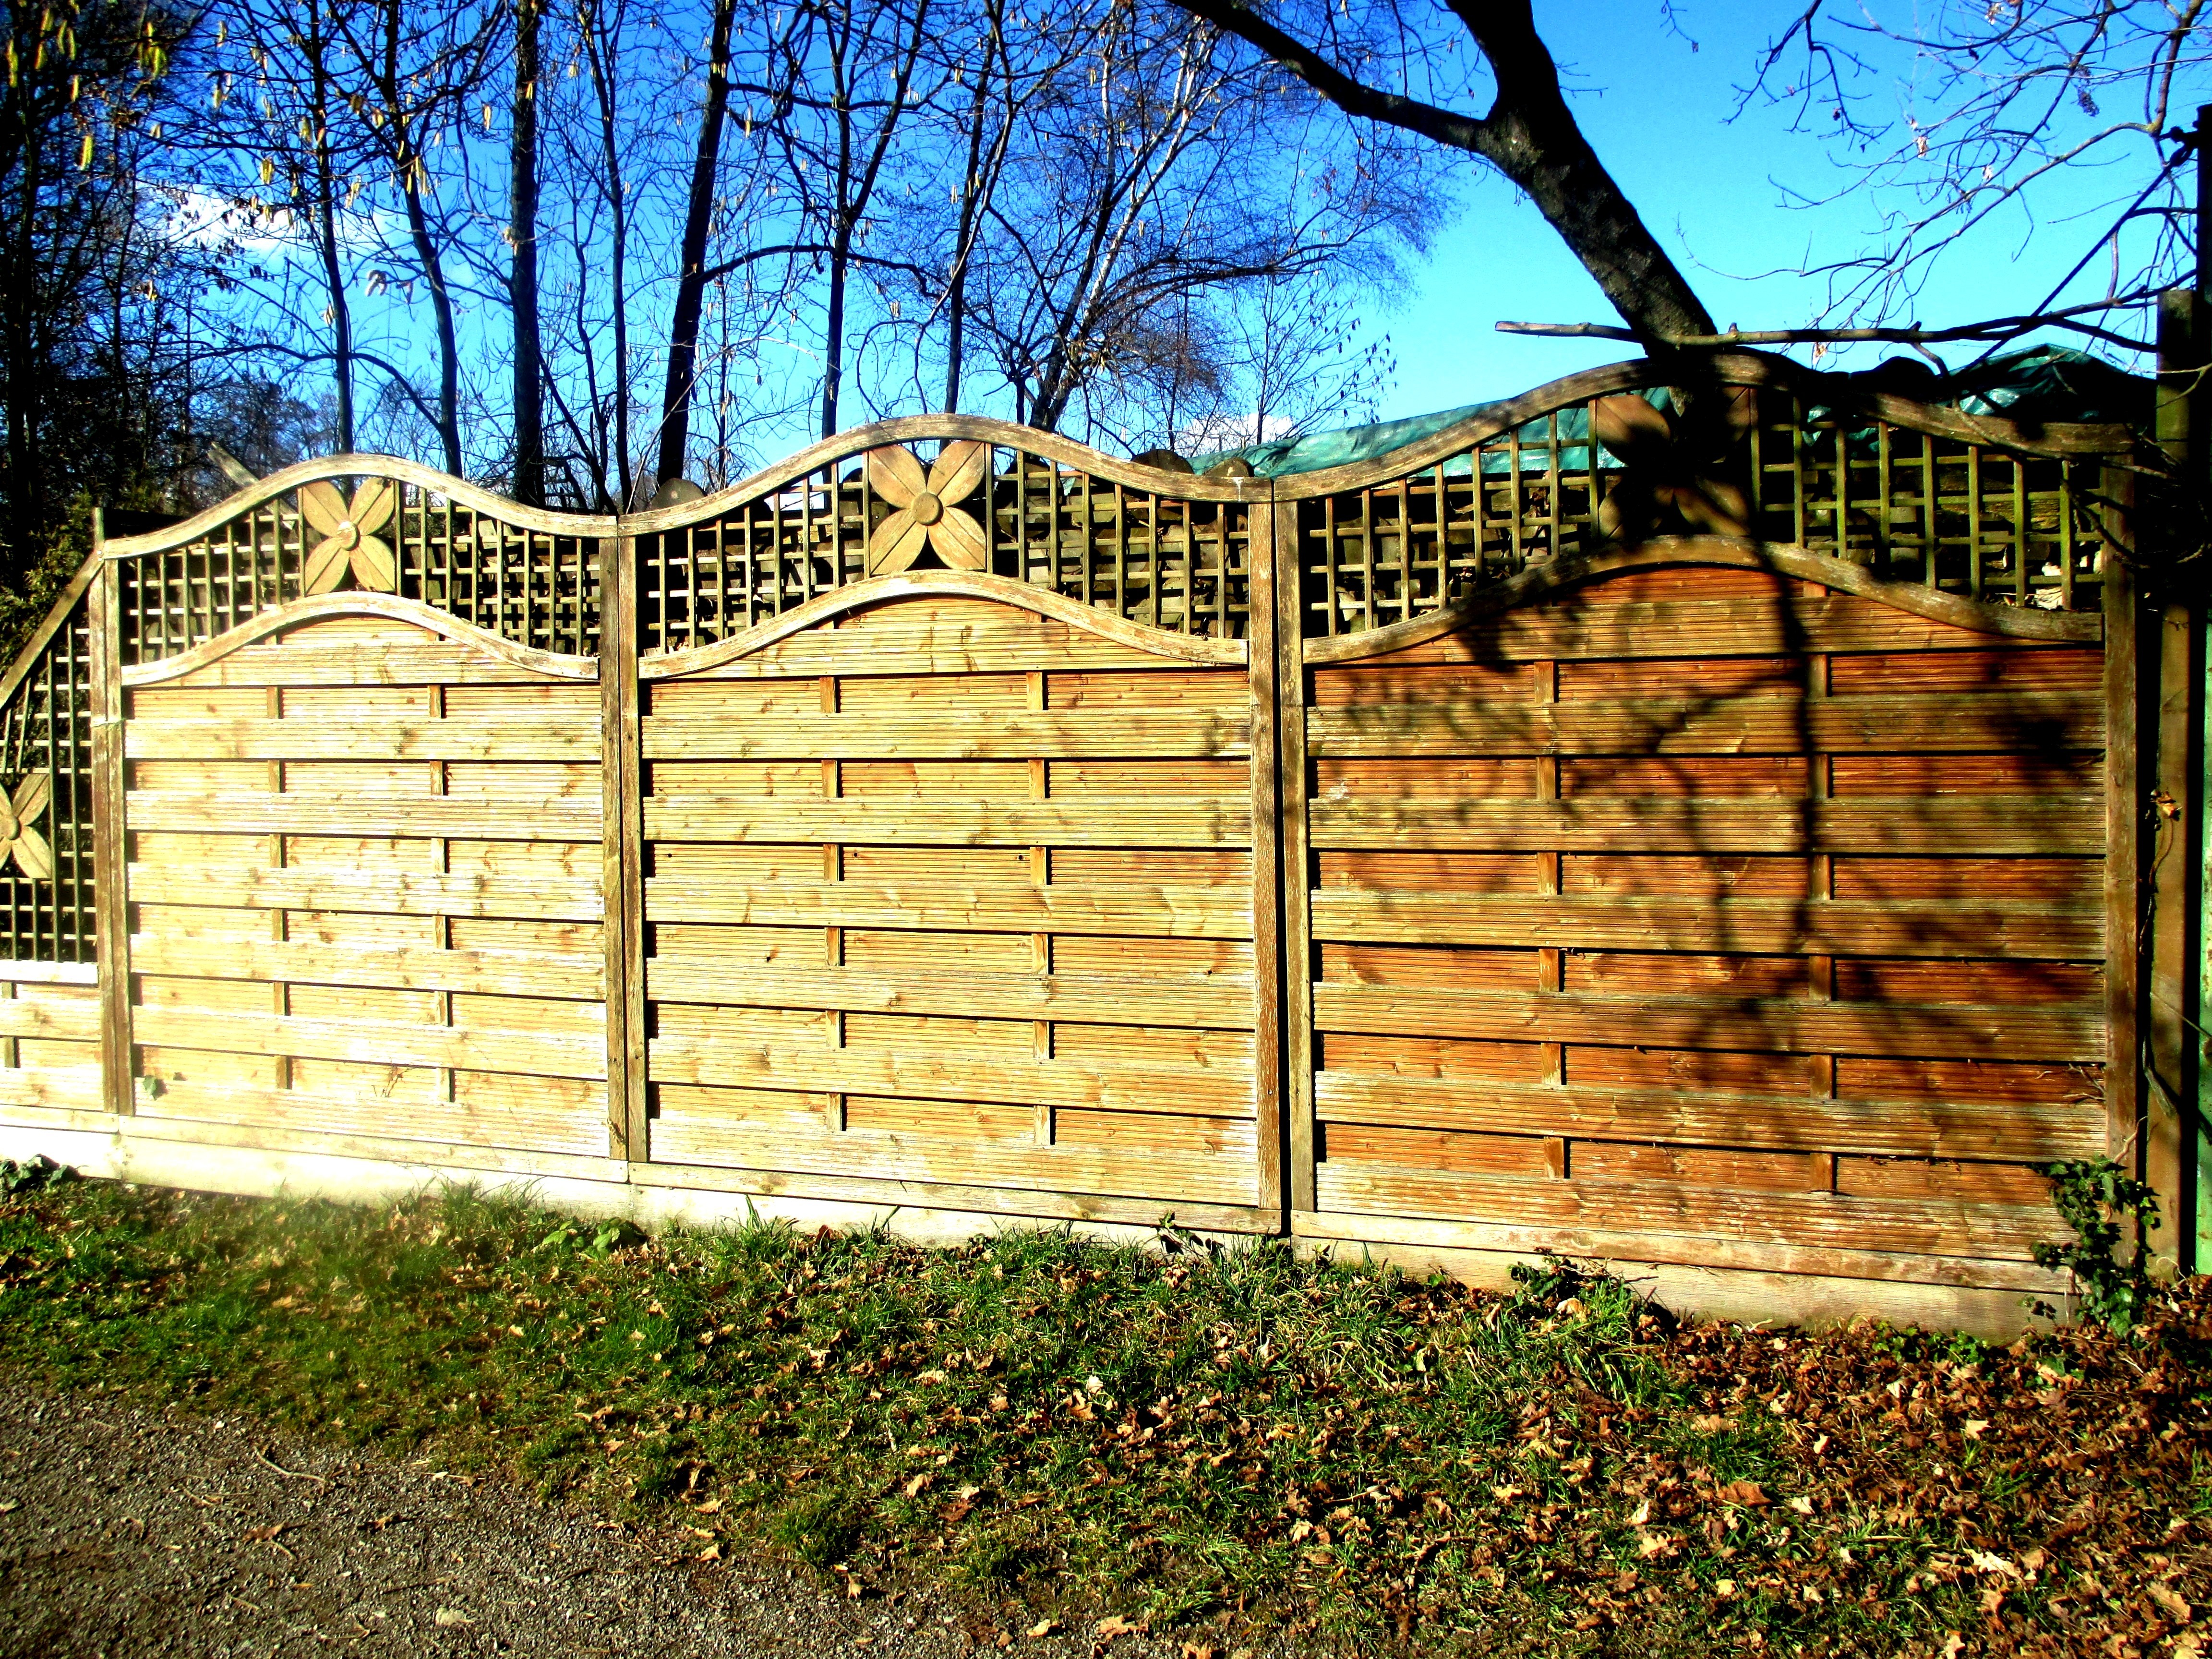
fence, structure, wood, wall, backyard, gate, picket fence, trees, background, decorative, switzerland, estate, yard, gloss, lake constance, wood fence, near shore, g ttingen, outdoor structure, home fencing, ruffled top, symbols clovers, sun beschienen, thurgu